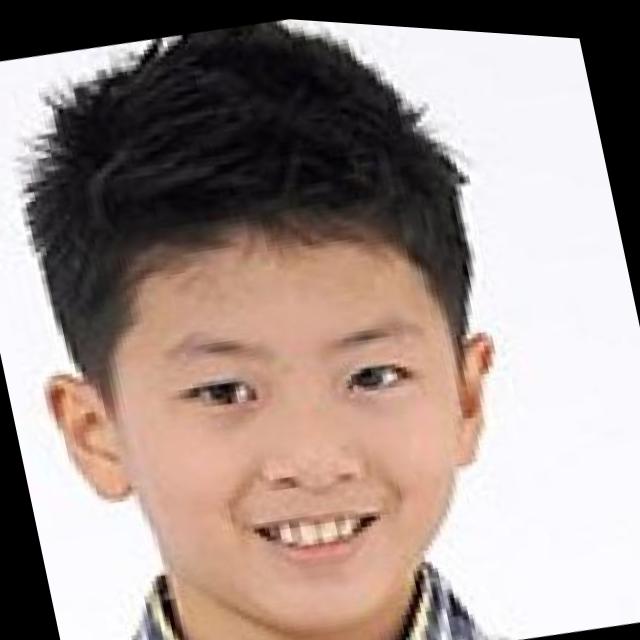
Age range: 0-12